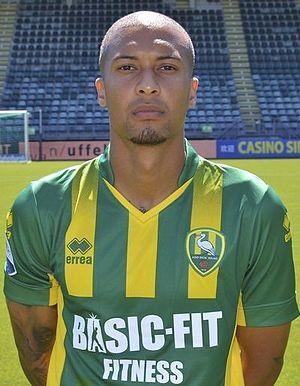
Gianni Michel Eugène Zuiverloon est un footballeur néerlandais né le 30 décembre 1986 à Rotterdam évoluant au poste de défenseur latéral.